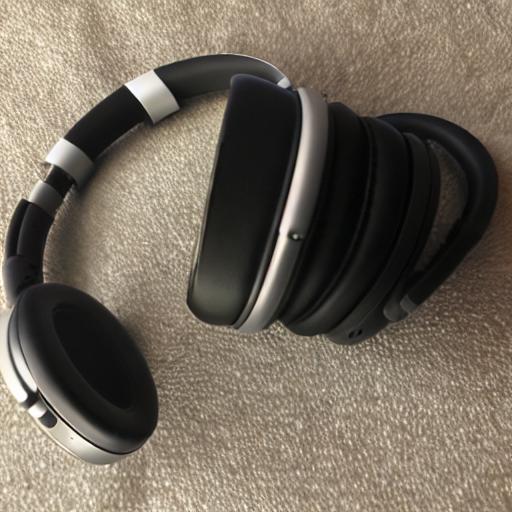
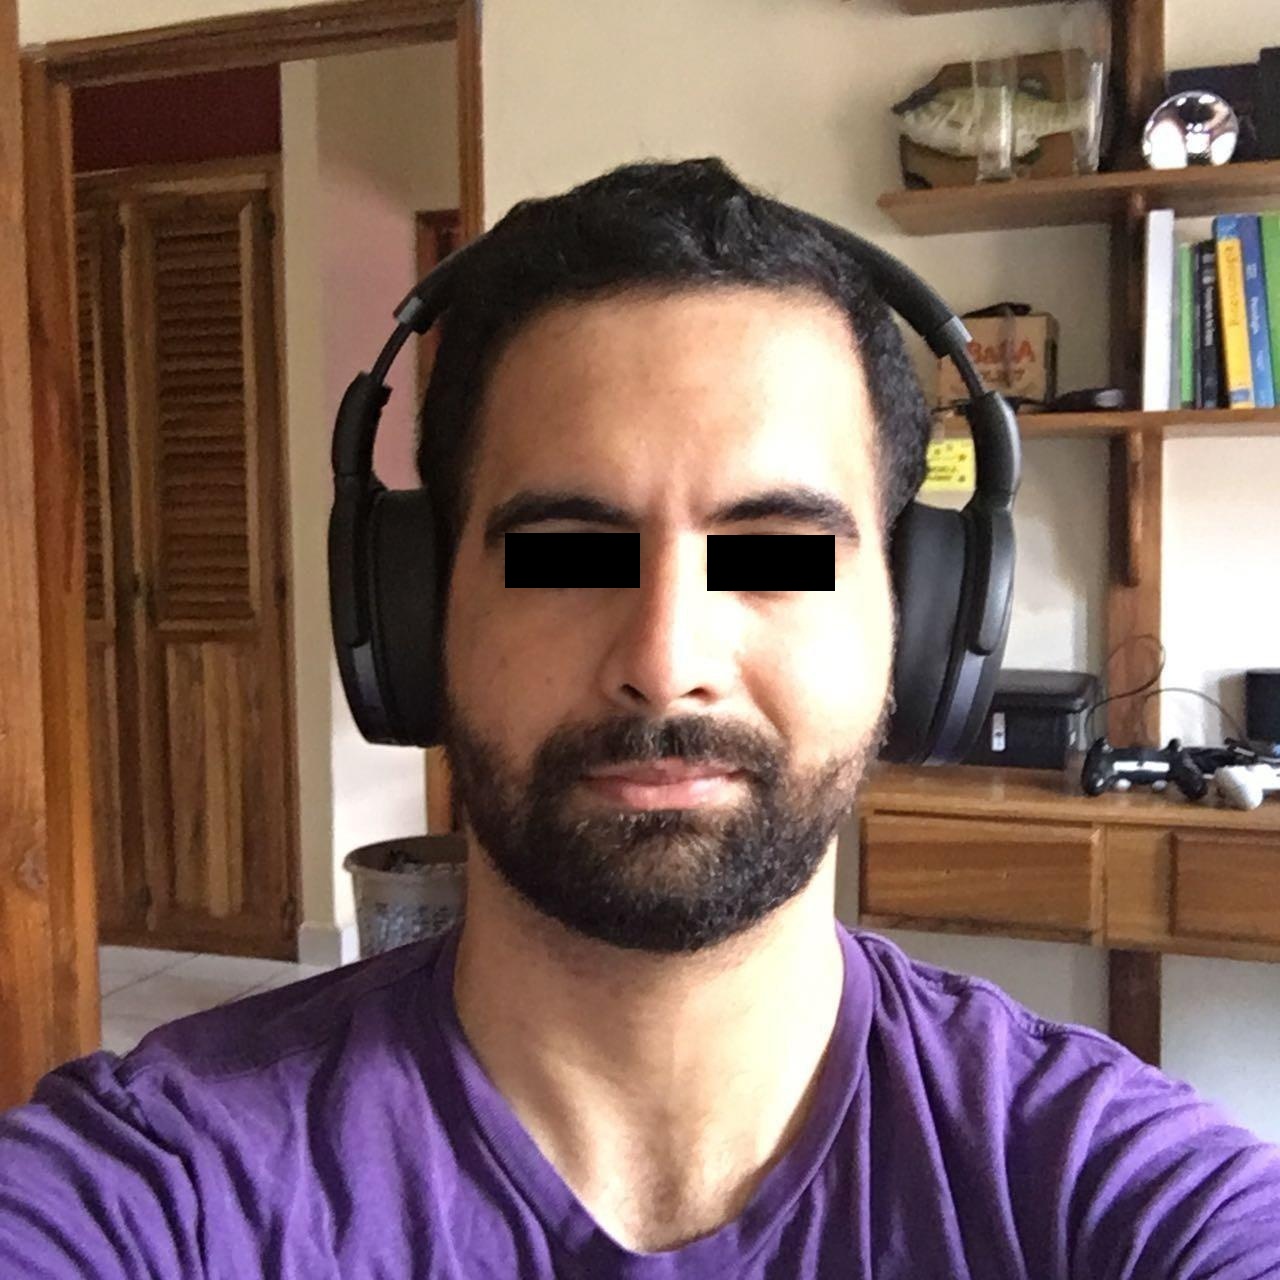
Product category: headphones
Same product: no